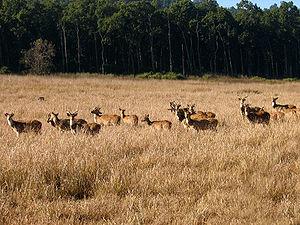
Le Cerf axis ou Chital est un cervidé présent naturellement dans les régions boisées de l'Inde, Sri Lanka, Bangladesh et du Népal. On le retrouve dans toutes les réserves de l'Inde et a été introduit en Europe centrale, Ex-Yougoslavie, Australie, Brésil, Argentine, Uruguay, Texas et Hawaï. Le nom chital vient de l'hindi cītal, issu du sanskrit citrala voulant dire « avec des taches ».